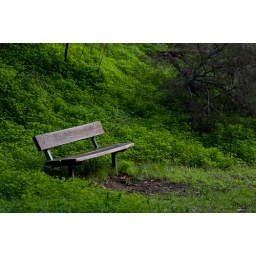
best seat in the house